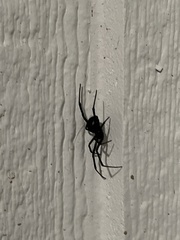
Species: Lactrodectus_hesperus